Agriculture in Chile

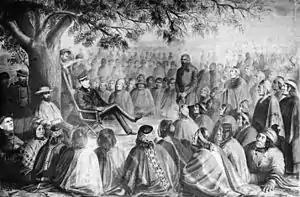
Cornelio Saavedra Rodríguez in a meeting with the main Mapuche loncos of Araucania in 1869. With the Occupation of the Araucanía, that culminated in the 1880s, new lands were made available for non-indigenous agriculture.

Until the mid-19th century more than 80% of Chilean population remained rural working in agriculture or mining and was to a large degree self-sufficient to produce articles of consume.